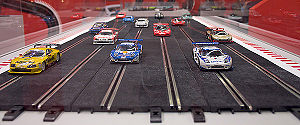
Ninco
JGTC racerbiler fra Ninco
Ninco er en spansk legetøjsvirksomhed og brand, som primært beskæftiger sig med modelbiler og racerbaner.